Gully

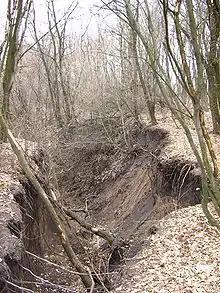
A gully in Kharkiv oblast, Ukraine.

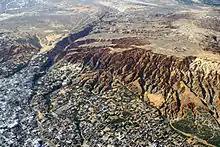
Gullied landscape in Somalia.

A gully is a landform created by running water, mass movement, or both, which erodes soil to a sharp angle, typically on a hillside or in river floodplains or terraces.